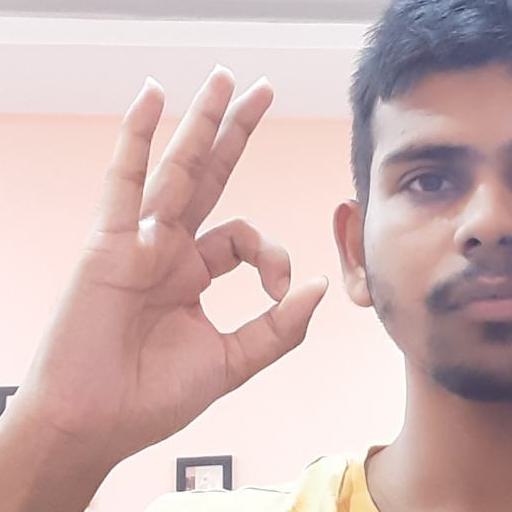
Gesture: ok